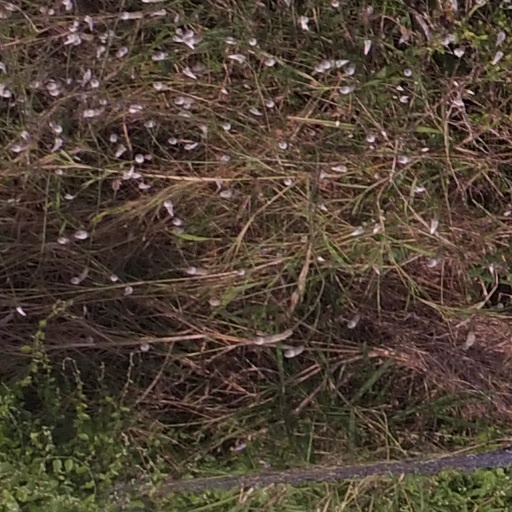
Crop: maize; corn